Auburn, California

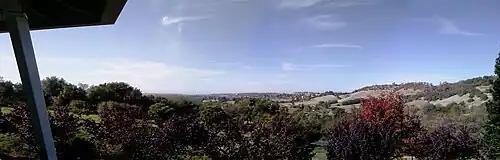
Rolling hills of Auburn, taken near Indian Hill Road

According to the United States Census Bureau, the city has a total area of , of which , or 0.38%, is water.